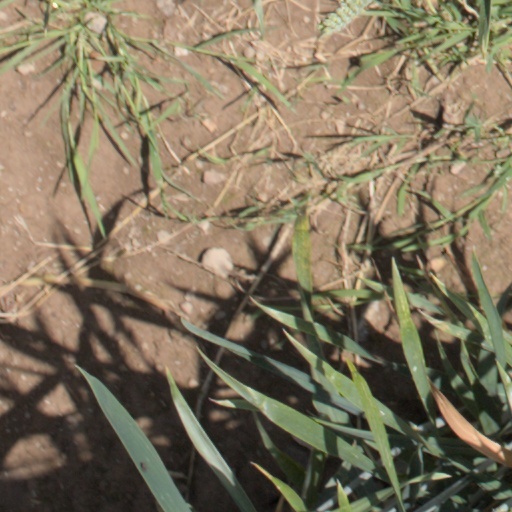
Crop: wheat